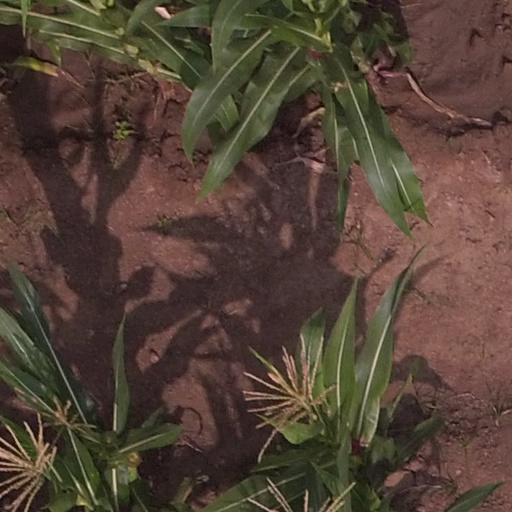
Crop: maize; corn